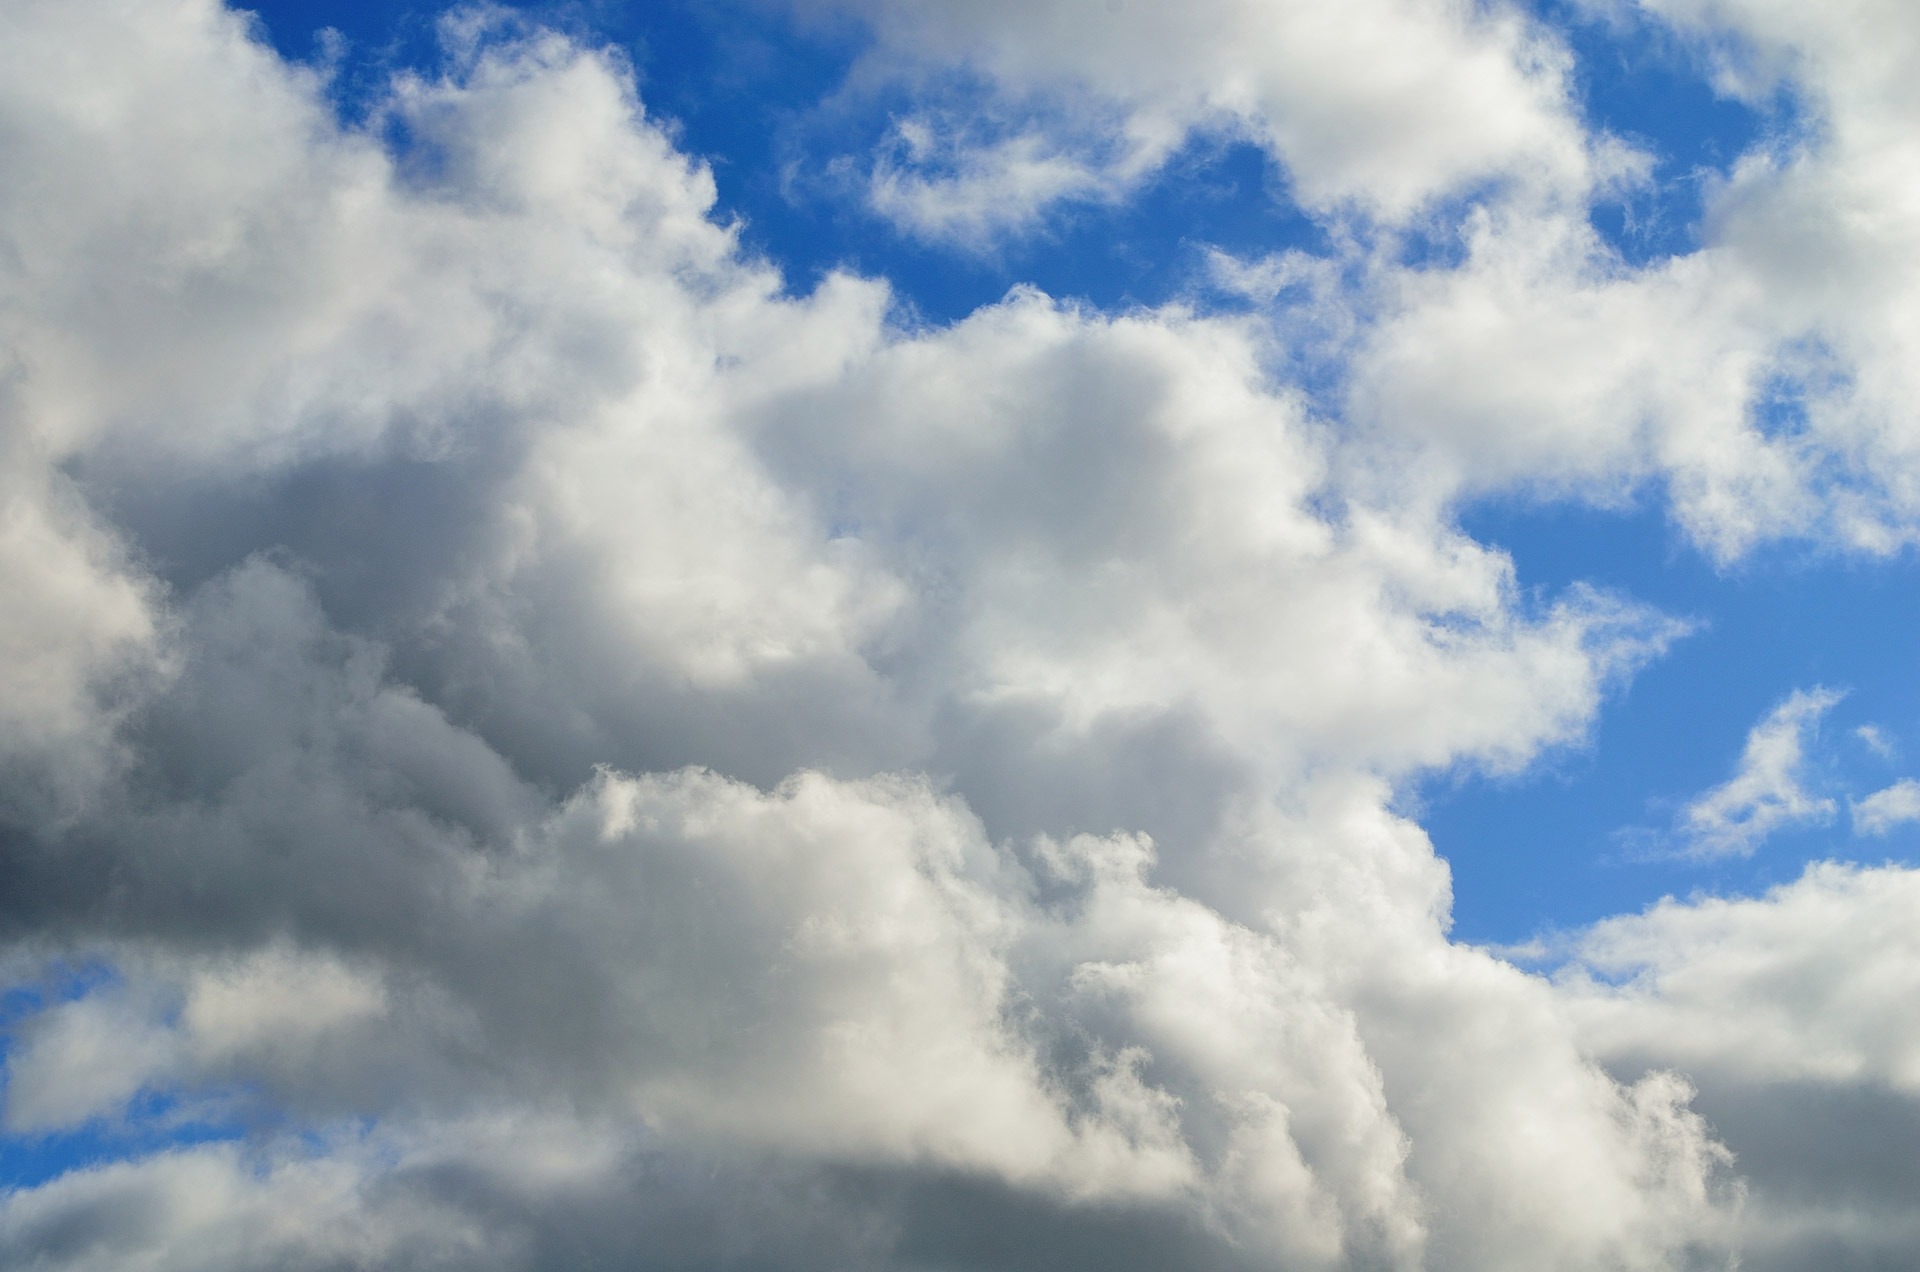
cloud, sky, white, sunlight, atmosphere, daytime, cumulus, blue, clouds, background, meteorological phenomenon, atmosphere of earth